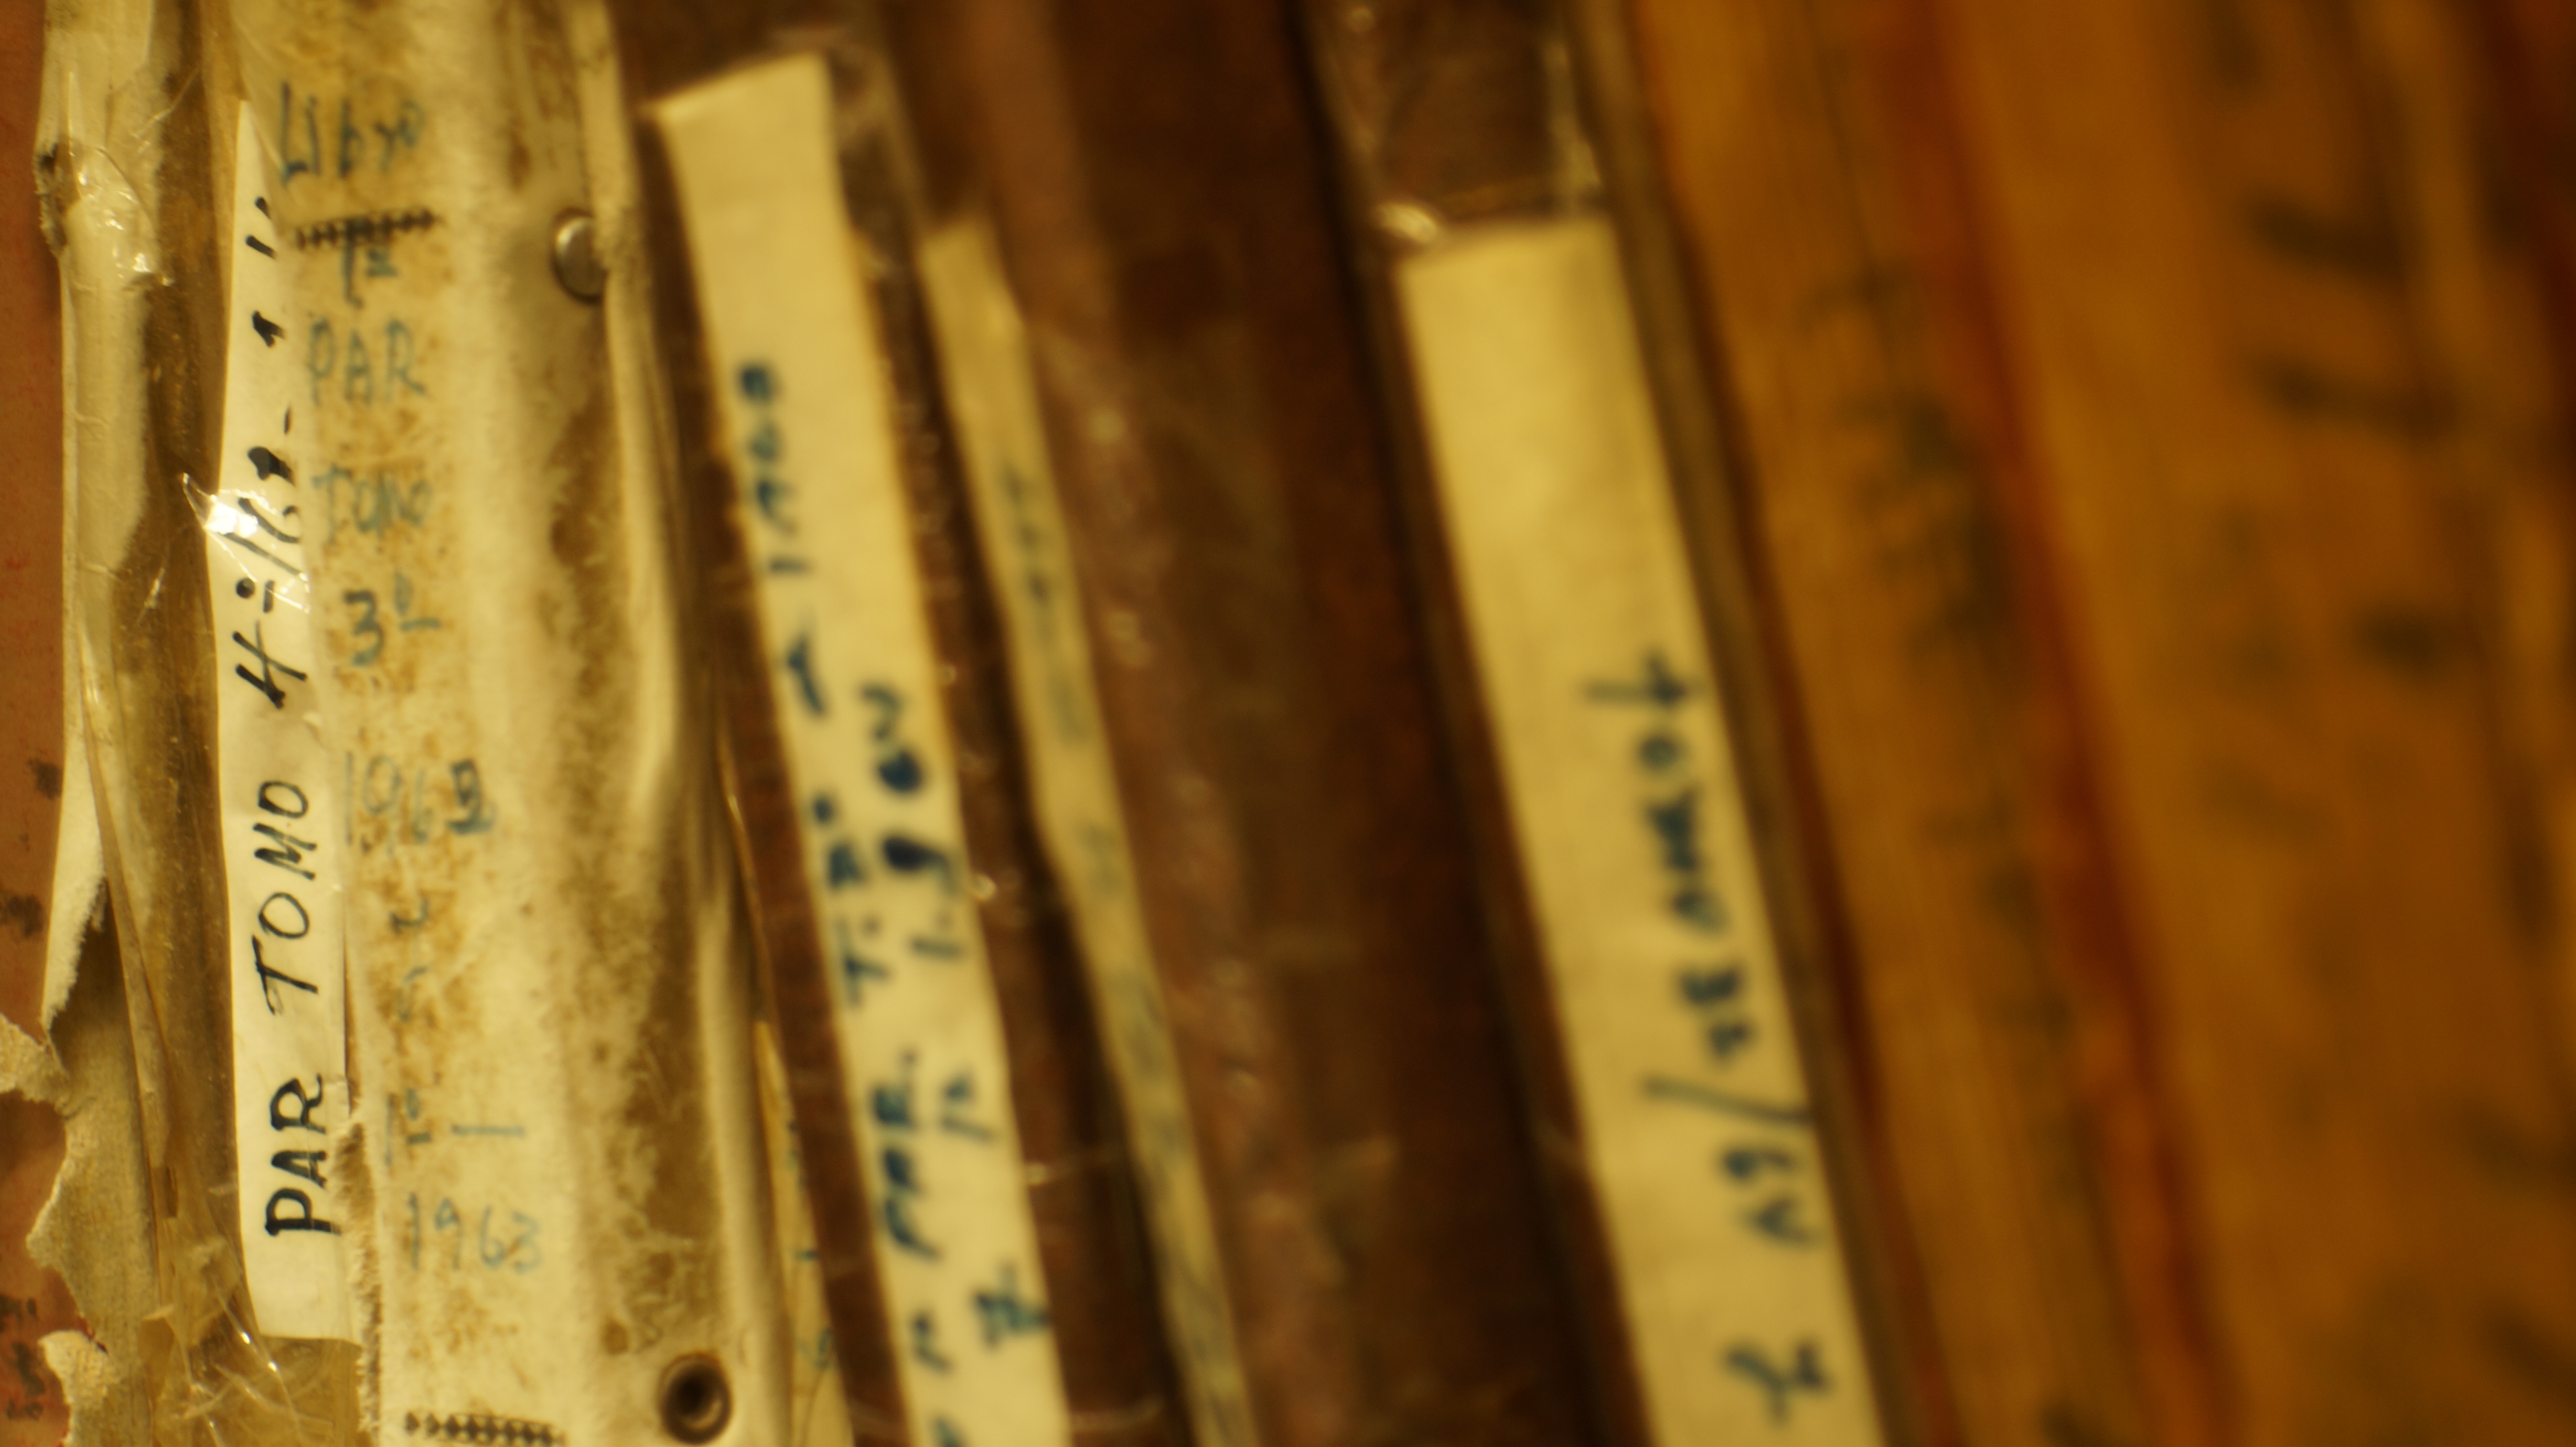
history, documents, papers, book, publication, wood